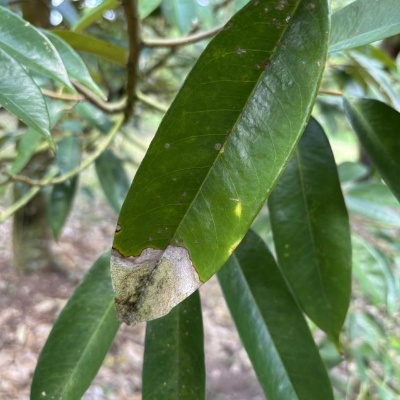
Label: Leaf_Blight